Storkyrkan

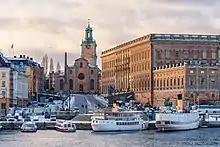
Storkyrkan visible at the end of Slottsbacken from across the water. The church is part of a coherent ensemble of Baroque architecture surrounding Stockholm Palace.

Storkyrkan is the oldest church in Stockholm and was originally the parish church of the entire city, and as such was built at the very centre of the medieval city. It lies at the highest point of Gamla stan, wedged between the Stock Exchange Building and Stockholm Palace. The church, together with the palace, Stortorget and the first town hall of Stockholm (located on the site of the present stock exchange building), formed the heart of the earliest urban development. While the interior of the church still retains much of its medieval appearance, the exterior of the church is largely the result of changes made in the 18th century. Together with the Royal Palace, the Axel Oxenstierna palace, Slottsbacken and its obelisk, and the Tessin Palace, it is part of a coherent ensemble of Baroque architecture. It has been described as an "irreplaceable" part of the cityscape of Stockholm.